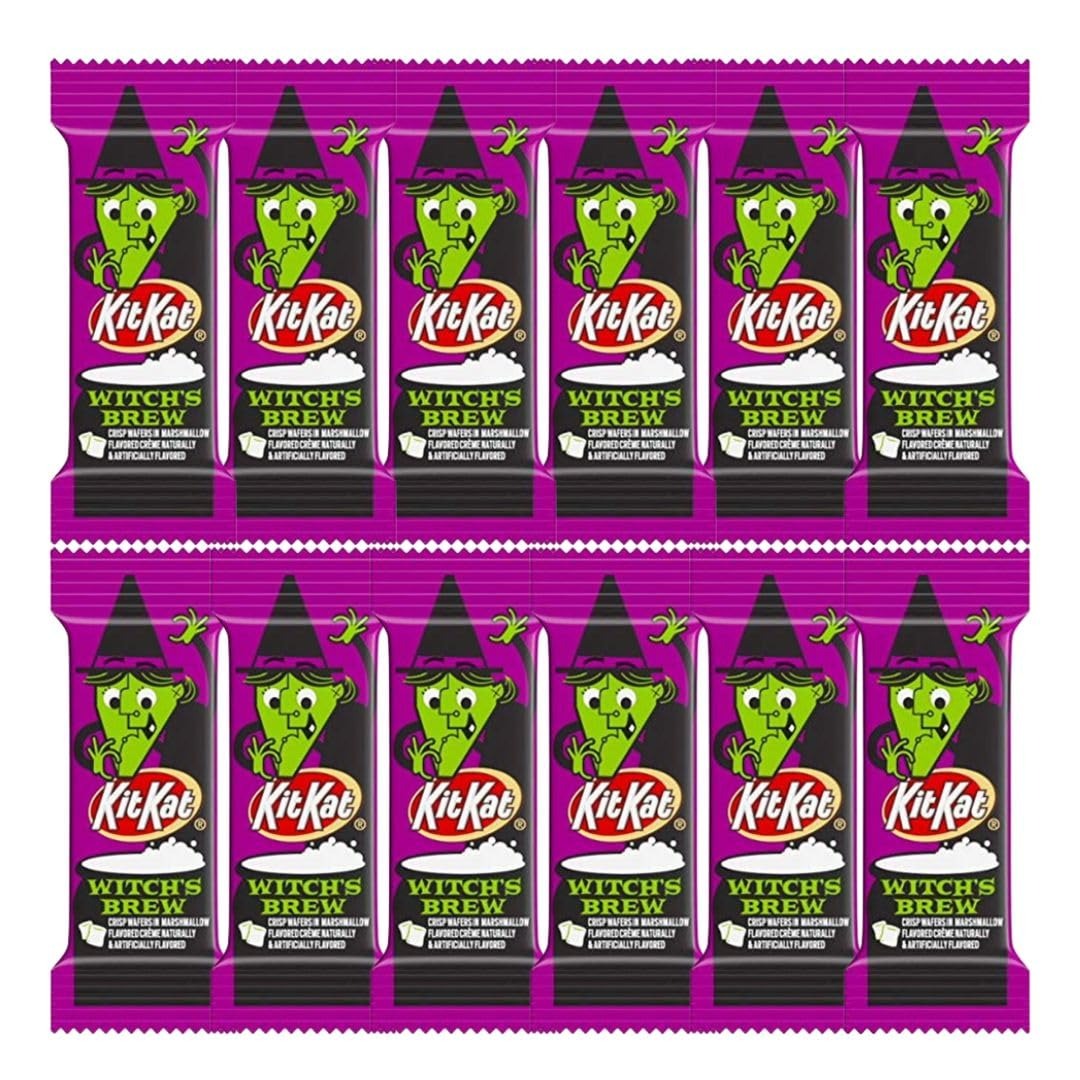
Item Name: CandyKrave Kitkatt Halloween Candy Witches Brew - Assorted Milk Chocolate and Creme Snack Size Bars, Free Frosted Shipping Bag, 1 pound Bulk Bag 25 Pieces
Bullet Point 1: Halloween Delight: Treat yourself to the enchanting flavor of KittKat Halloween Candy Witches Brew.
Bullet Point 2: Assorted Goodness: Enjoy a mix of milk chocolate and creme snack size wafer candy bars in every bag.
Bullet Point 3: Spooktacular Variety: Embrace the Halloween spirit with a bulk variety bag perfect for sharing and trick-or-treating.
Bullet Point 4: Irresistible Taste: Savor the delightful combination of creamy creme and classic milk chocolate in every bite.
Bullet Point 5: Festive Fun: Elevate your Halloween celebrations with these bewitching KitKatt candy bars that everyone will adore.
Product Description: Assorted Goodness: Enjoy a mix of milk chocolate and creme snack size wafer candy bars in every bag.
Value: 16.0
Unit: Ounce

Price: 19.99